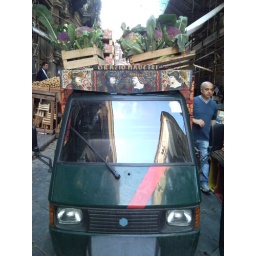
Cool van market in Catania